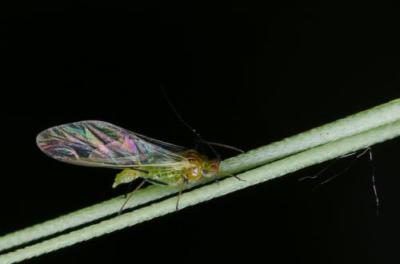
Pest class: english_grain_aphid